John Kass

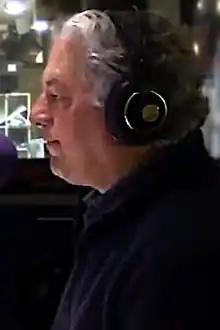

John Kass (born June 25, 1956) is an American columnist and former editorial board member for the "Chicago Tribune" and radio broadcaster. Until summer 2020, his opinion pieces regularly appeared on page 2 of the main news section of the "Tribune", instead of on the opinion/editorial pages; this is the spot formerly occupied by Mike Royko.